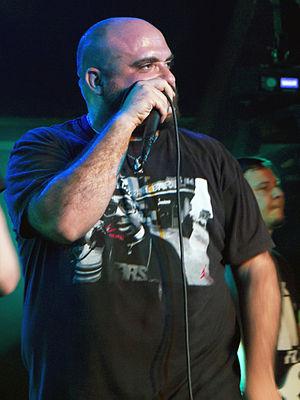
Linea 77 est groupe de metal alternatif italien, originaire de Turin. Ils sont actuellement sous contrat avec Universal Records. Linea 77 est initialement formé comme groupe reprenant des chansons de Rage Against the Machine et CCCP Fedeli alla linea, il se transforme par la suite en groupe à part entière. En 1998, le groupe enregistre et publie son premier album studio, Too Much Happiness Makes Kids Paranoid, distribué par le label Collapse Records.